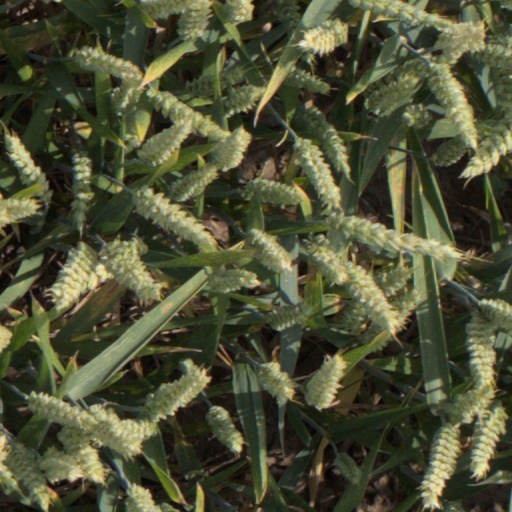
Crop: wheat